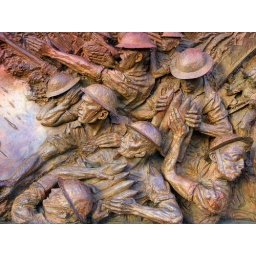
gun crew passing up ammo for the guns glowing red making cloud bursts in the sky